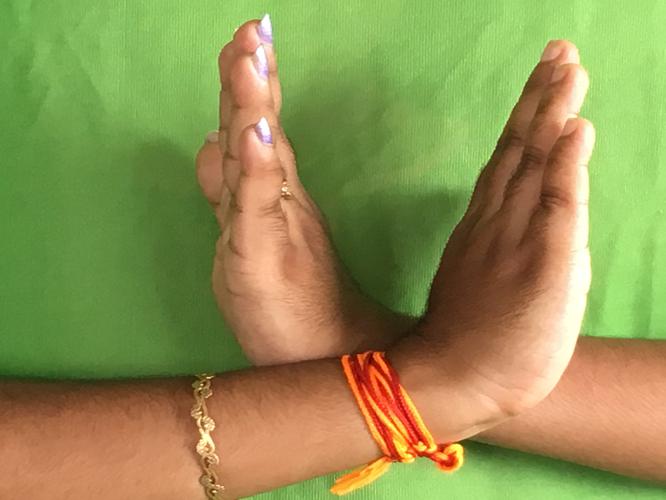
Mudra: Swastikam
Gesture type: double_hand